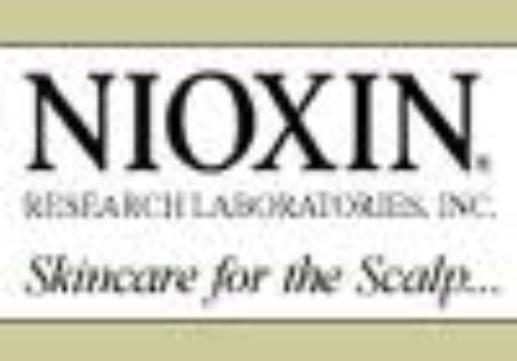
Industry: Necessities